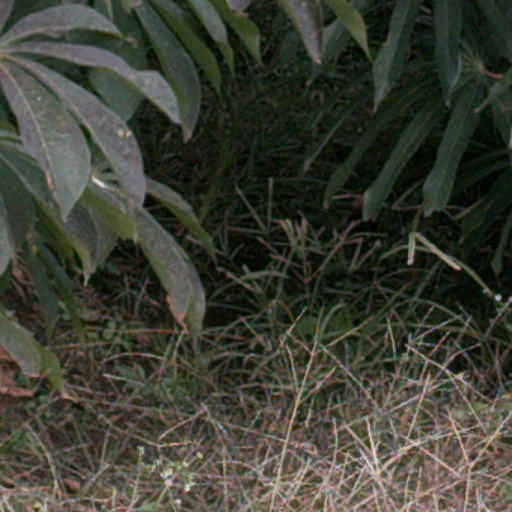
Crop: cassava